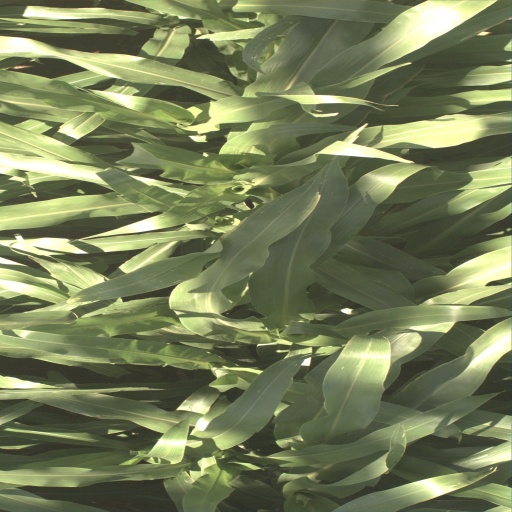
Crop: sorghum